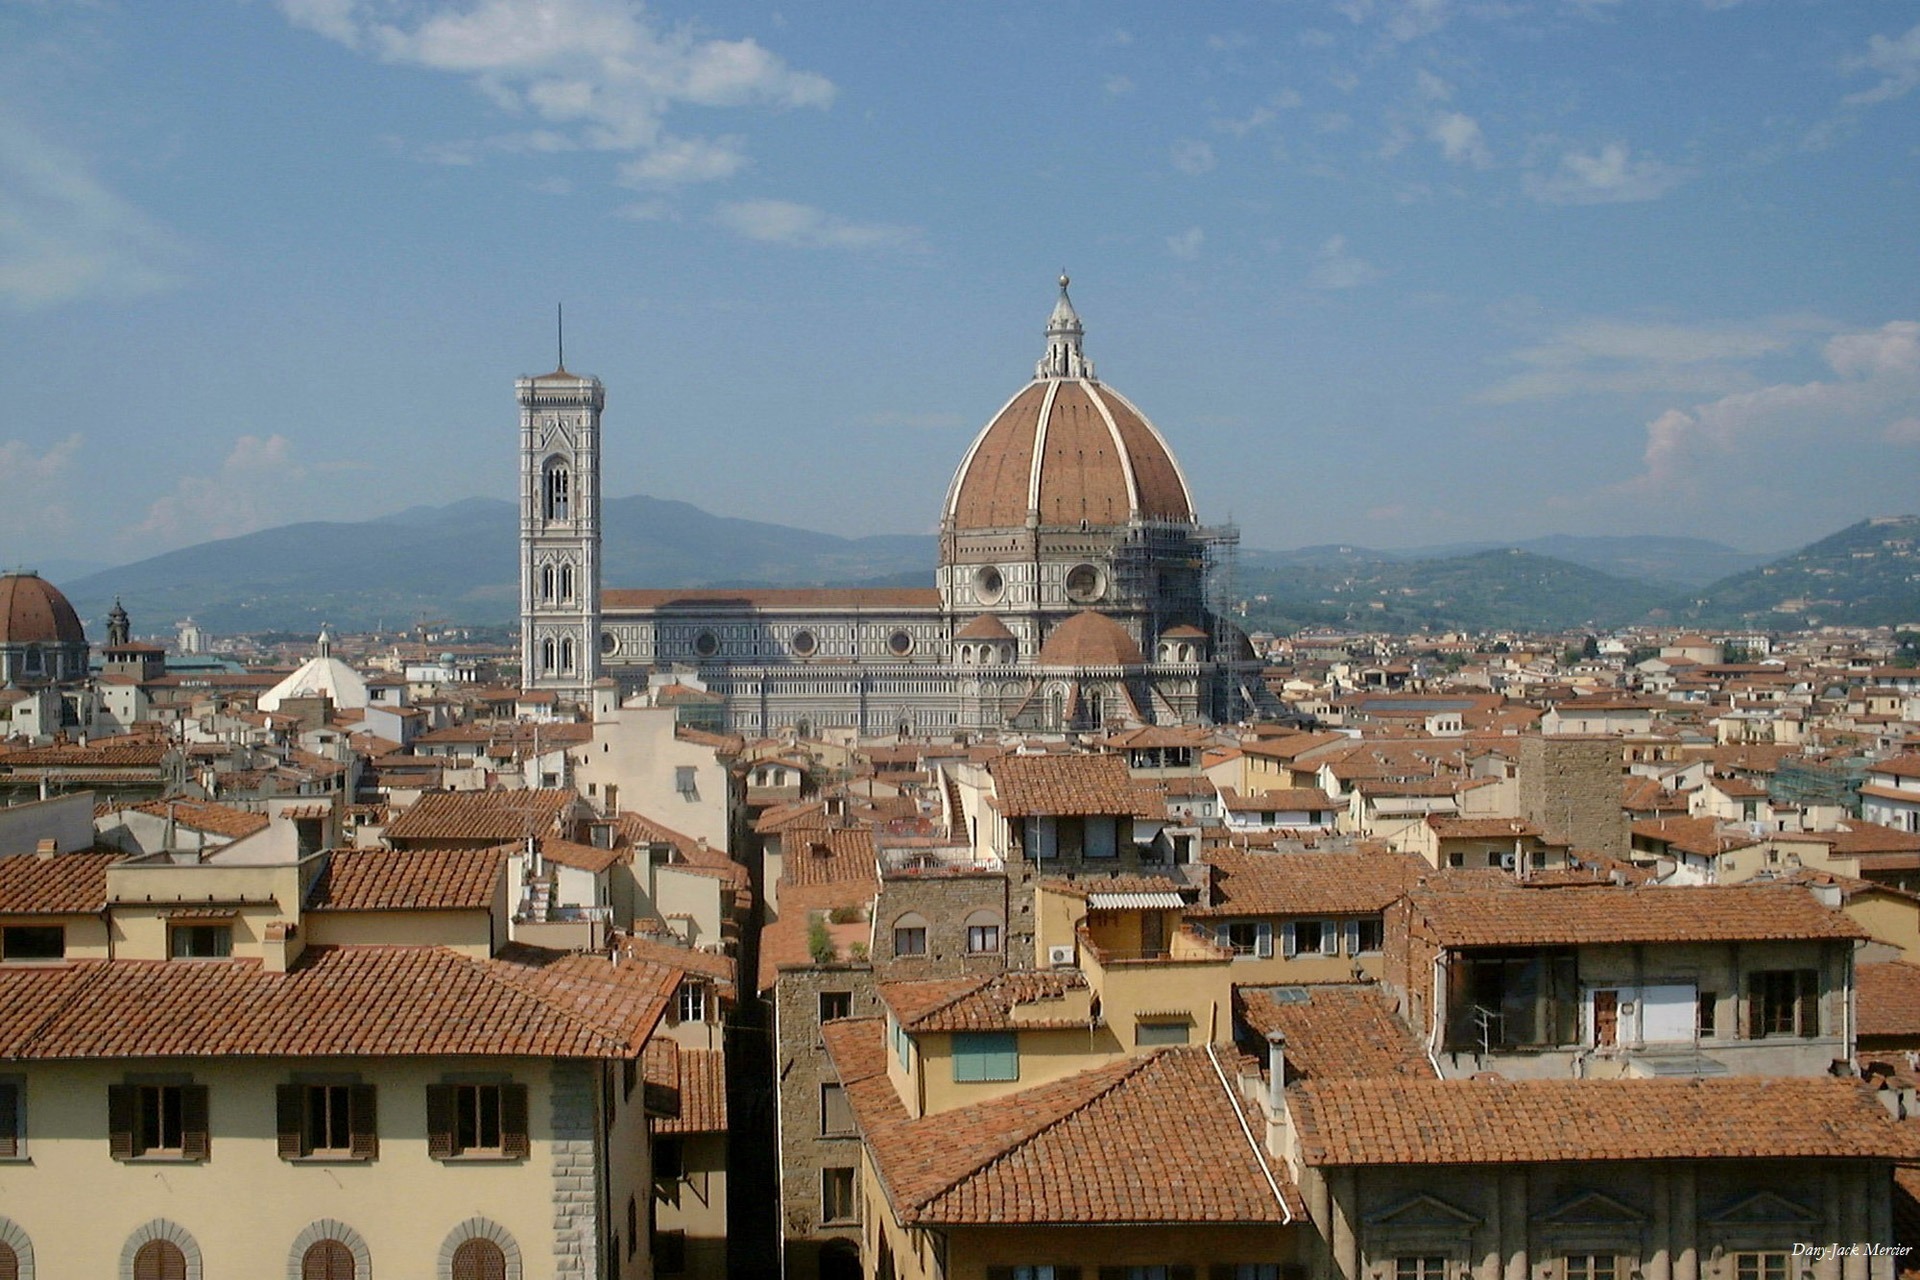
skyline, town, palace, city, cityscape, panorama, tower, landmark, church, cathedral, tourism, place of worship, majestic, renaissance, basilica, dome, roofs, historic site, ancient history, human settlement